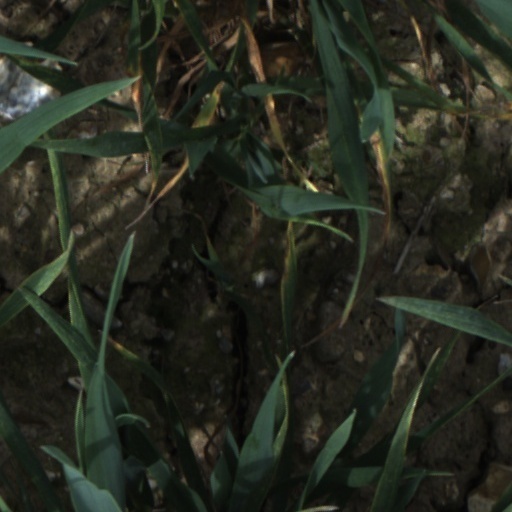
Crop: wheat